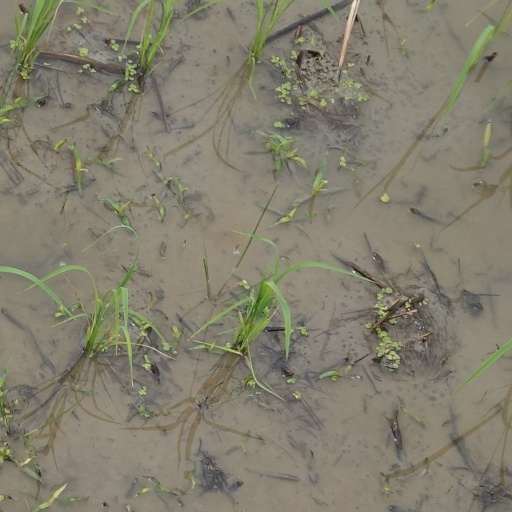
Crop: rice